Peter Cosgrove

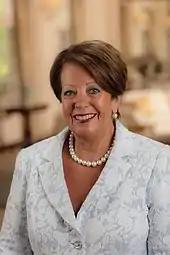
Lady Cosgrove in 2017

On 16 December 2018, Prime Minister Scott Morrison announced that The Queen had approved the appointment of retired General David Hurley, the current Governor of New South Wales, as the next Governor-General of Australia, commencing in July 2019, and that Cosgrove's term would be extended until that time to ensure smooth transitions following the New South Wales election in March and federal election expected in May 2019.